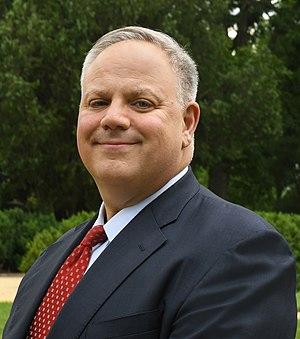
David Longly Bernhardt est un homme politique américain. Il est secrétaire à l'Intérieur des États-Unis depuis le 11 avril 2018.